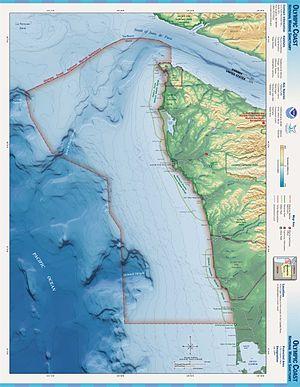
L’Olympic Coast National Marine Sanctuary, littéralement « Sanctuaire national marin de la côte Olympique », est un des quatorze sanctuaires marins des États-Unis. Situé au large de la péninsule Olympique à l'ouest de l'État de Washington, il protège une zone de 8 572 km² appartenant à l'océan Pacifique.